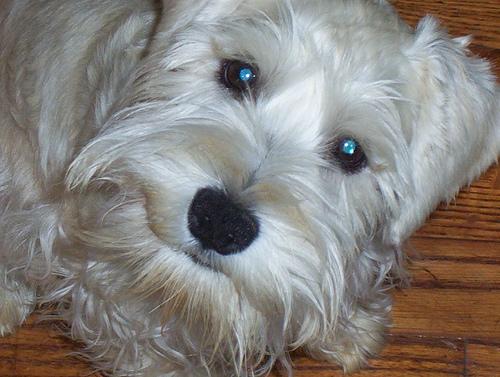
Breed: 2342-n000102-miniature_schnauzer